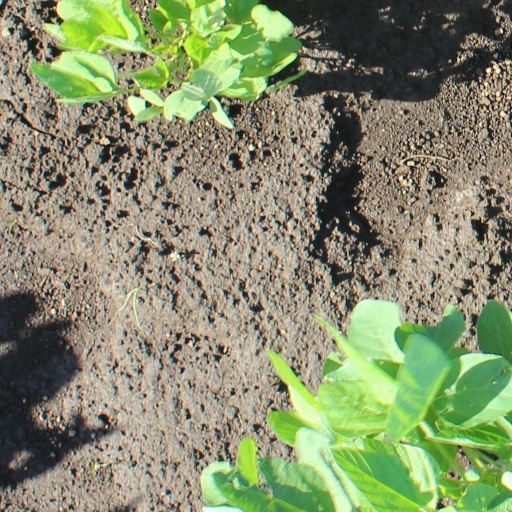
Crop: soybean